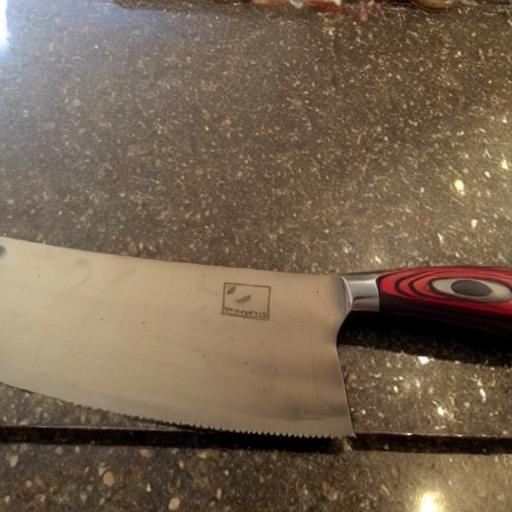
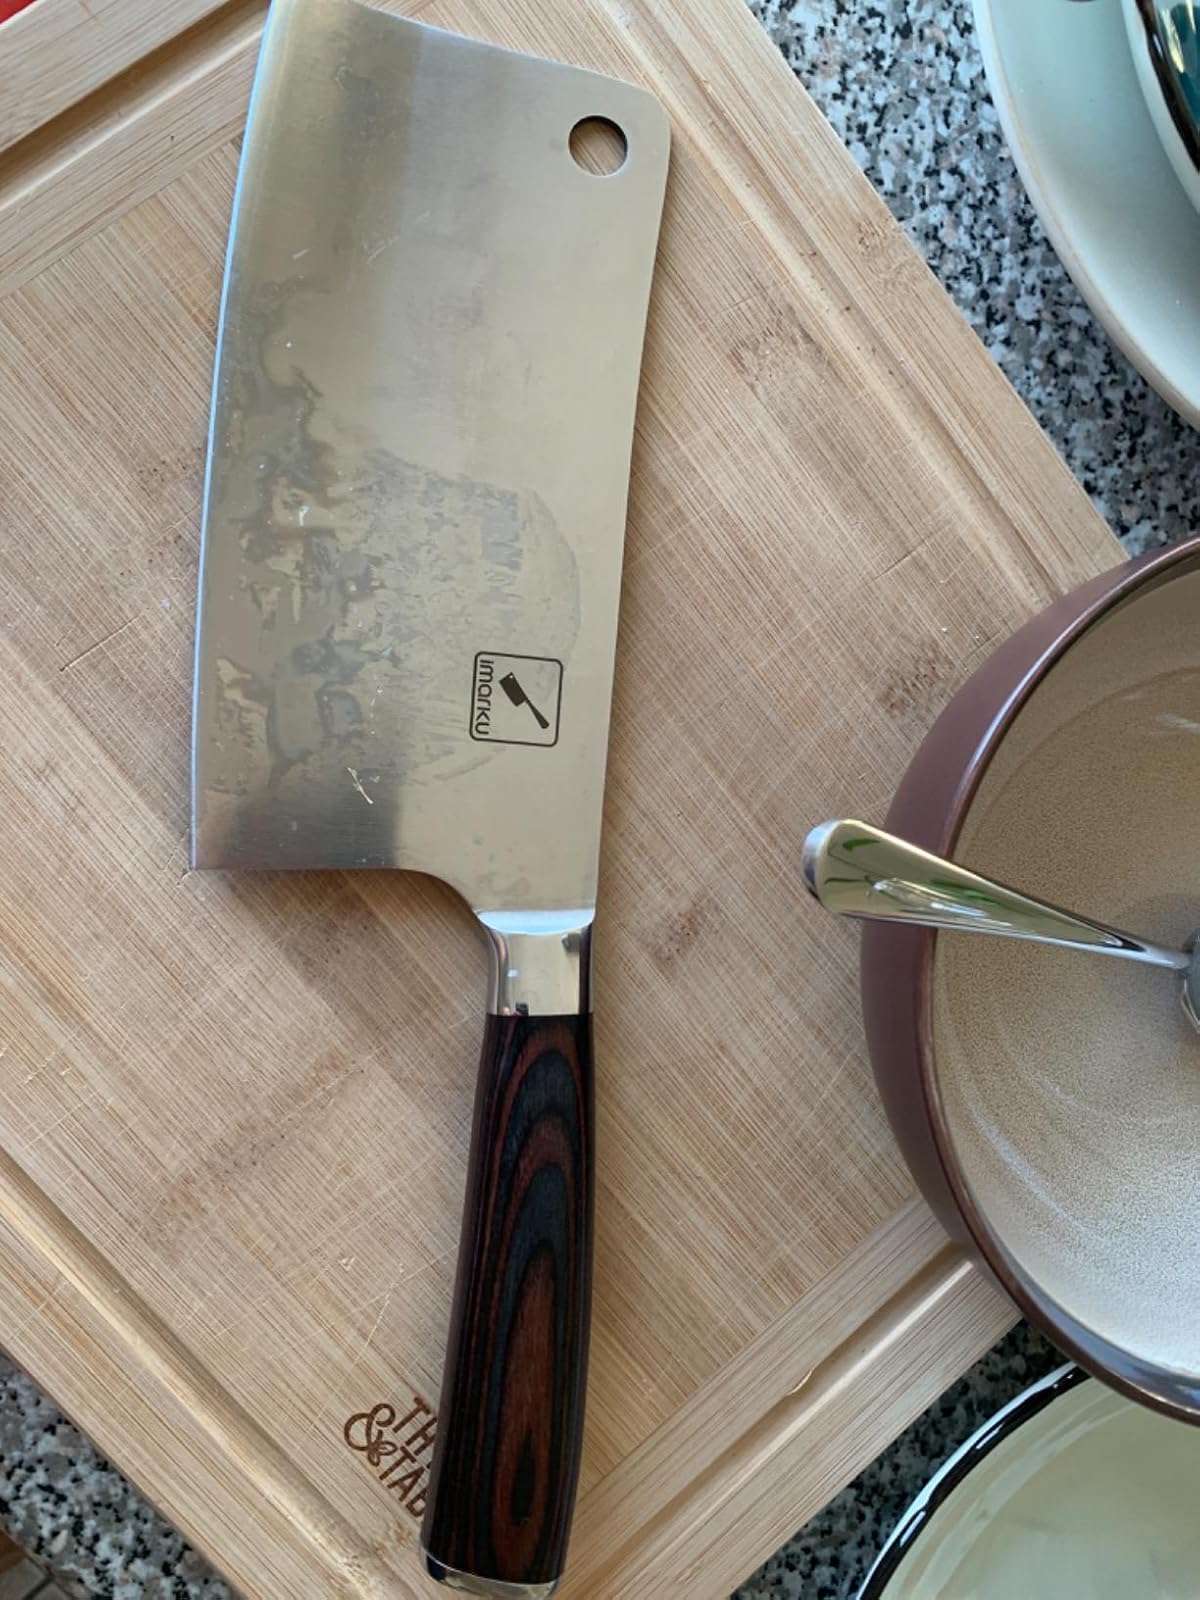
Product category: items_knife
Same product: no